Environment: real
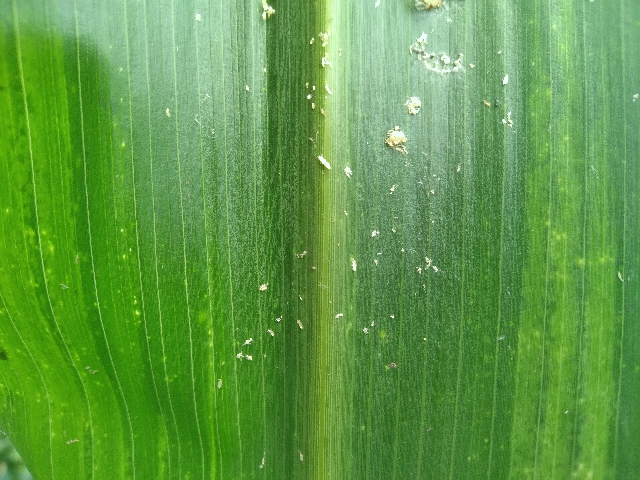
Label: lethal_necrosis